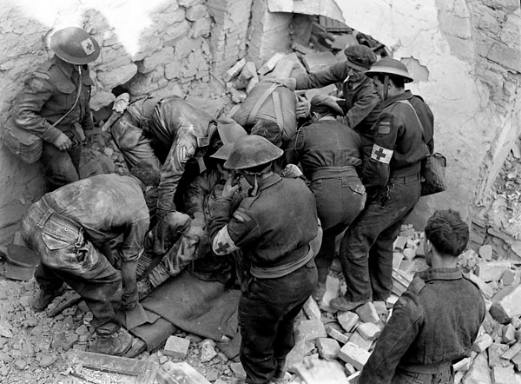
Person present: Yes